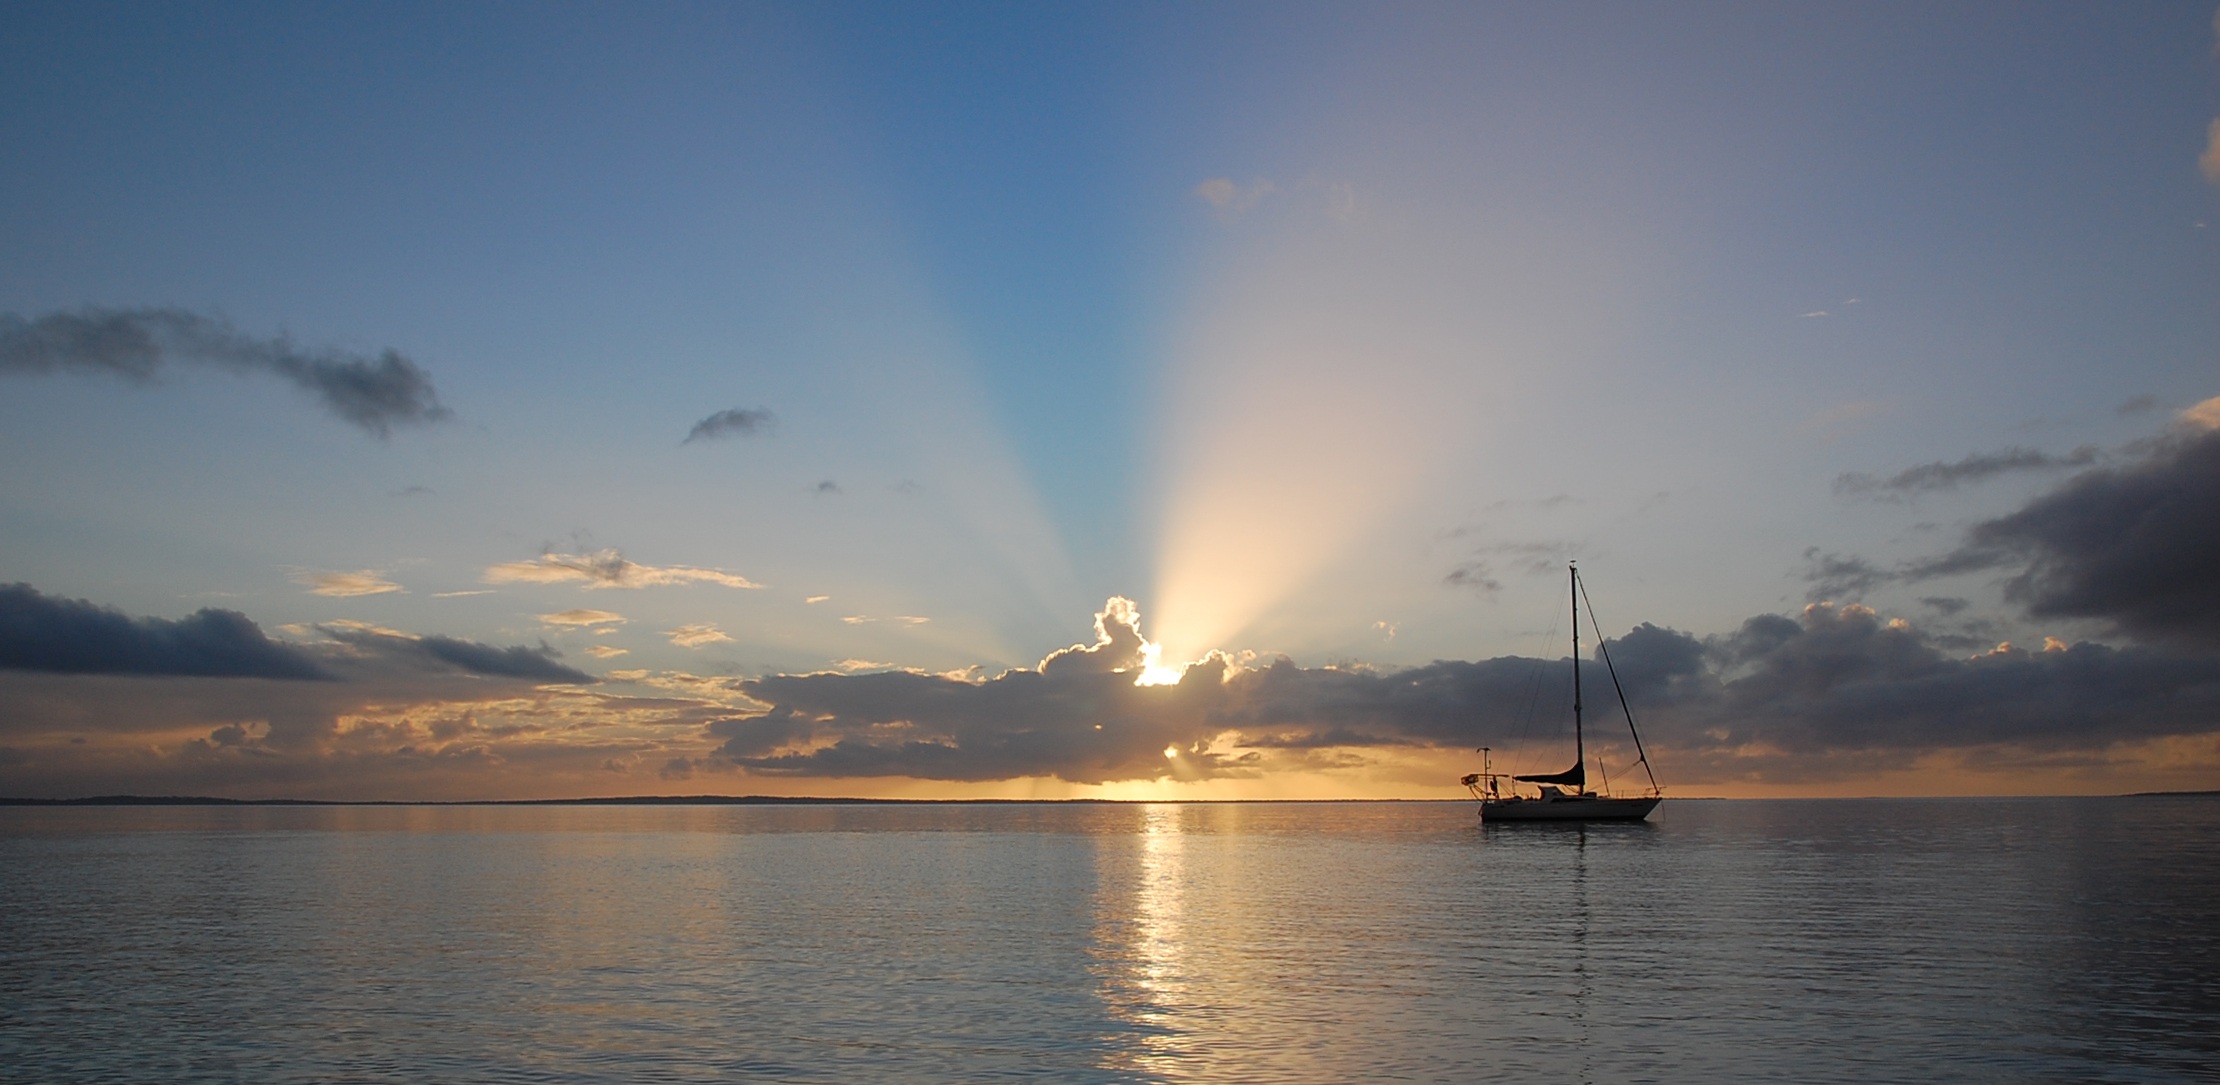
sea, ocean, horizon, cloud, sky, sun, sunrise, sunset, sunlight, morning, lake, dawn, atmosphere, dusk, boot, evening, reflection, holiday, bay, rest, background, sail, mood, sailing boat, abendstimmung, sunbeam, afterglow, meteorological phenomenon, atmospheric phenomenon